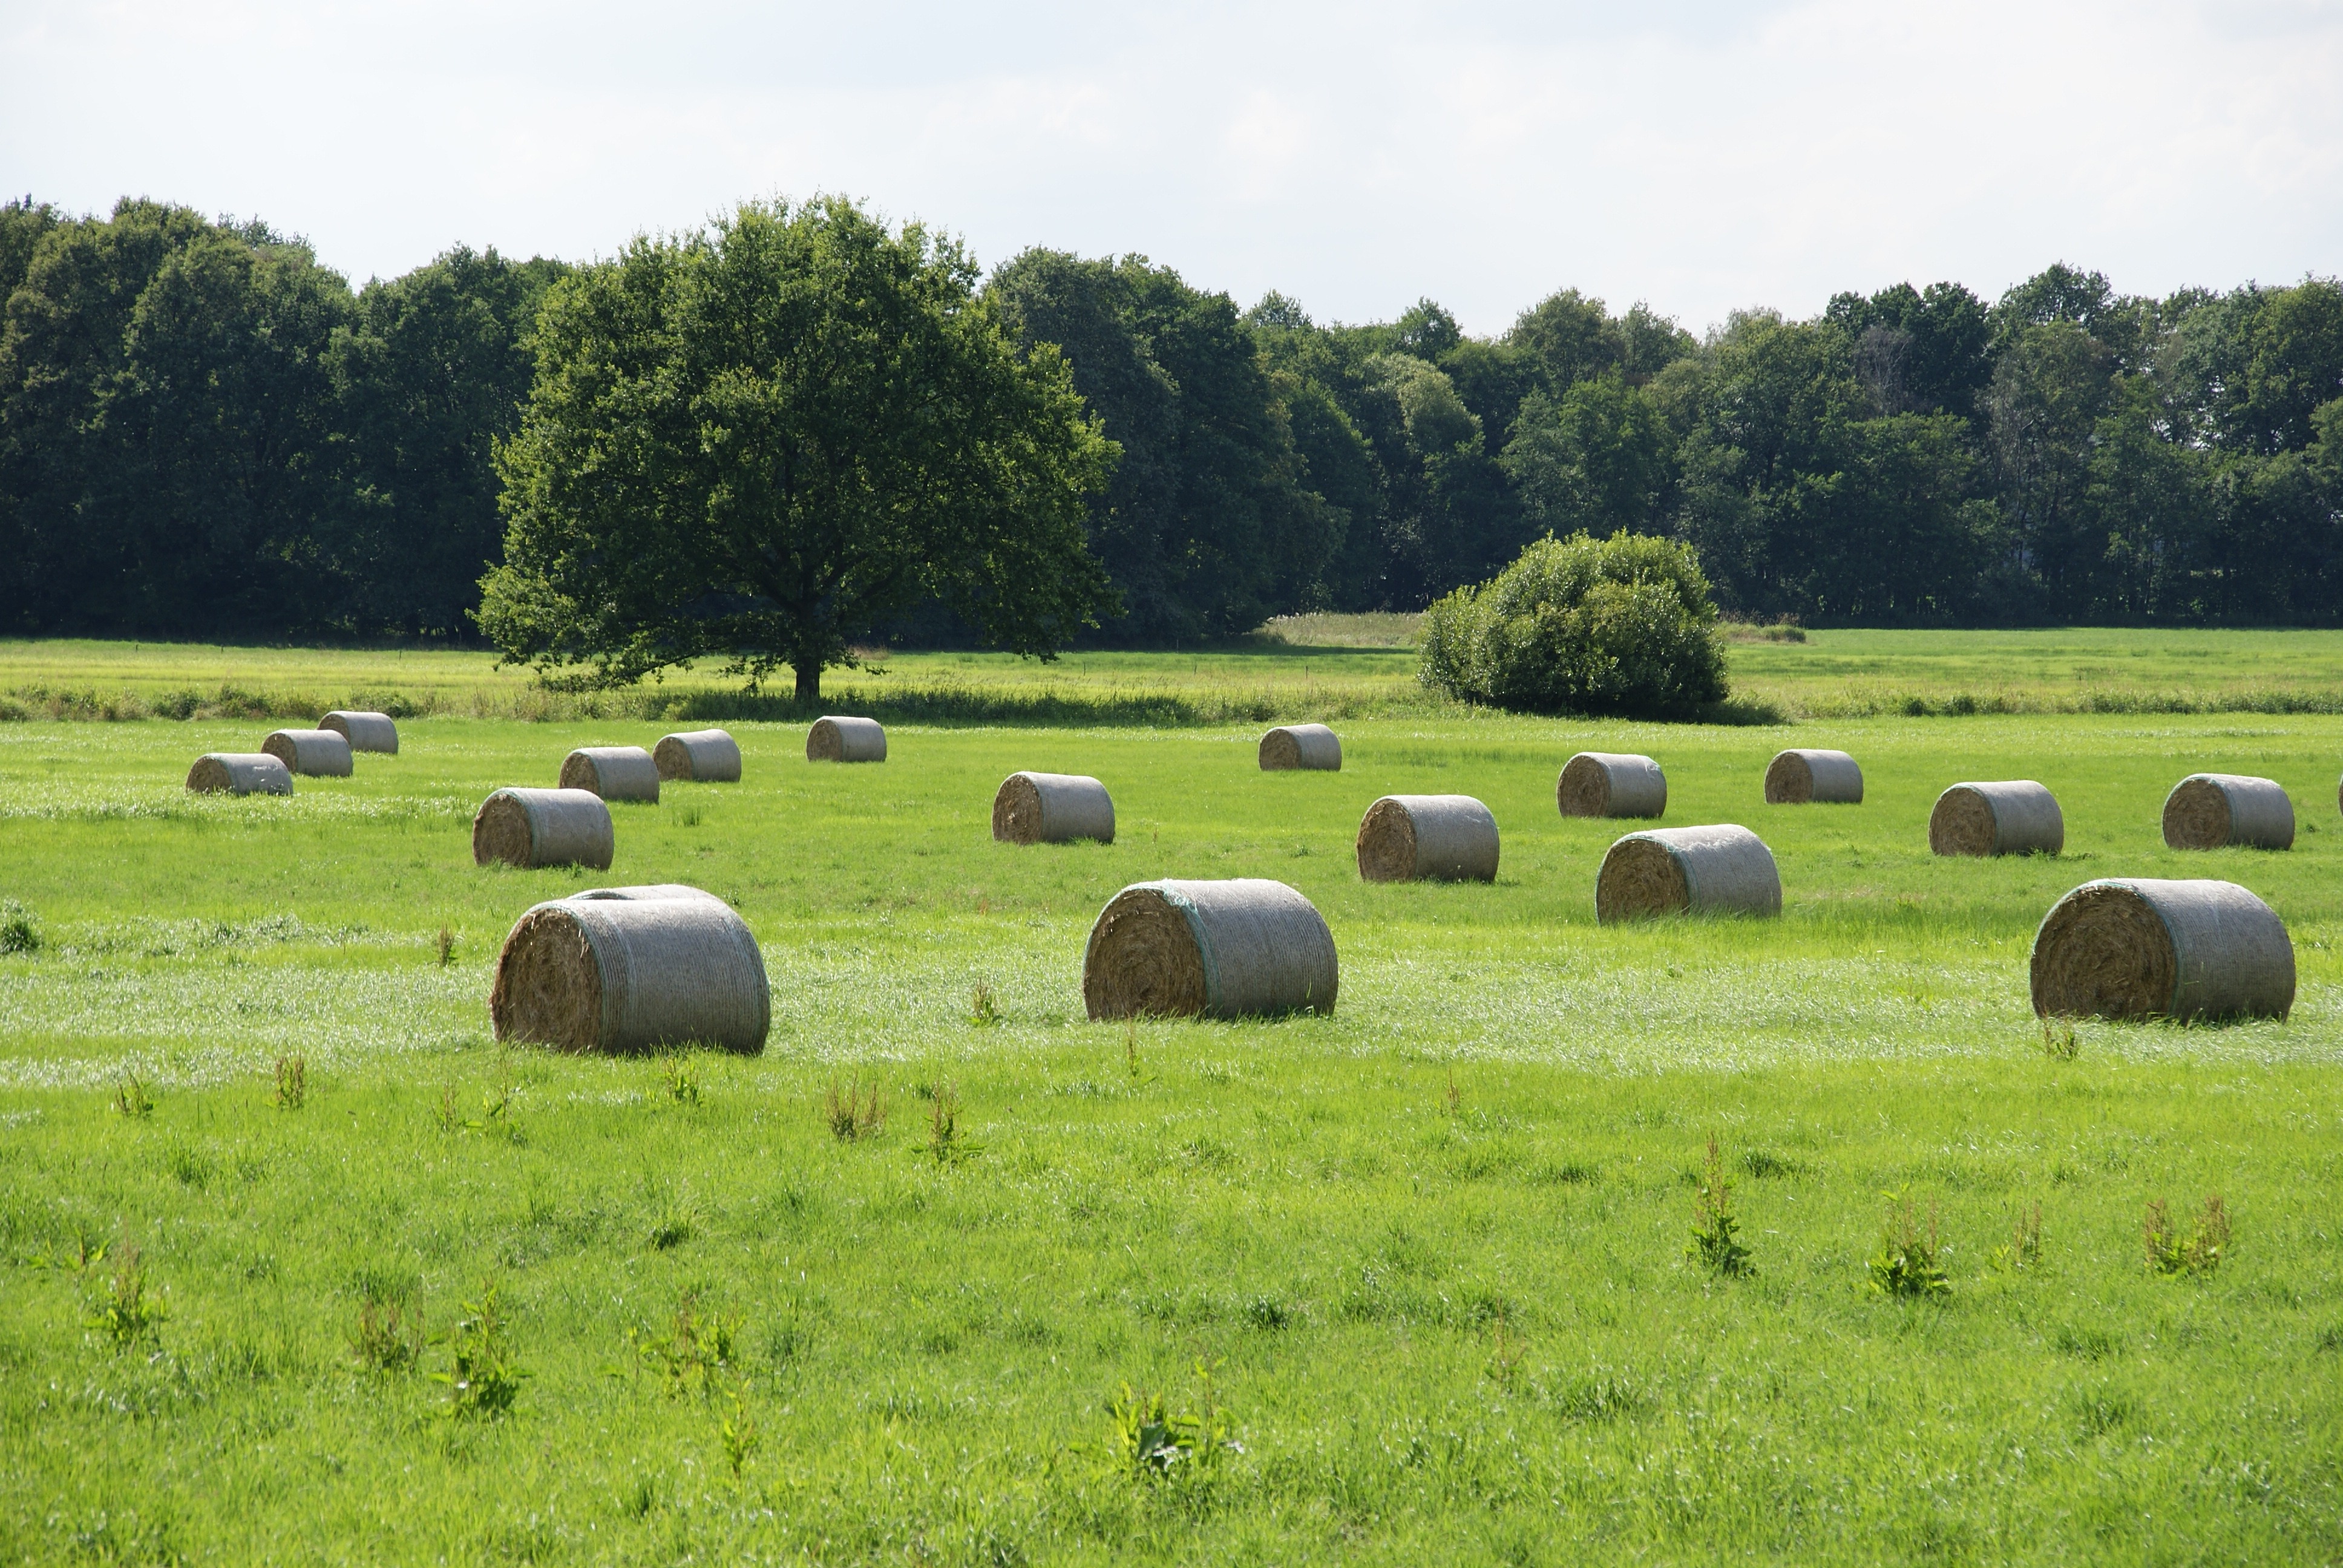
landscape, nature, grass, plant, sky, hay, bale, field, farm, lawn, meadow, prairie, flower, village, pasture, grazing, agriculture, plain, clouds, grassland, straw, rush, ecosystem, rural area, edemissen